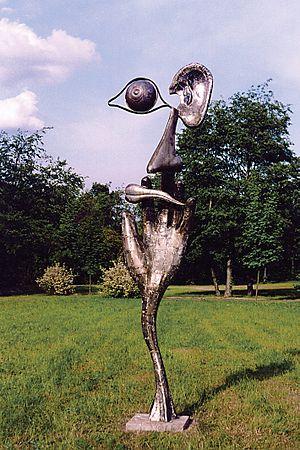
Lubo Kristek est un sculpteur, peintre et performer d’origine tchèque, qui a vécu dans l’Allemagne de l’Ouest à partir de 1968 jusqu’aux années 1990, une époque cruciale dans son évolution artistique.